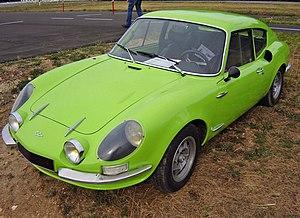
La CG 1300 est une automobile sportive fabriquée par le carrossier français Chappe Frères et Gessalin à partir de l'automne 1972 jusqu'au printemps 1974.